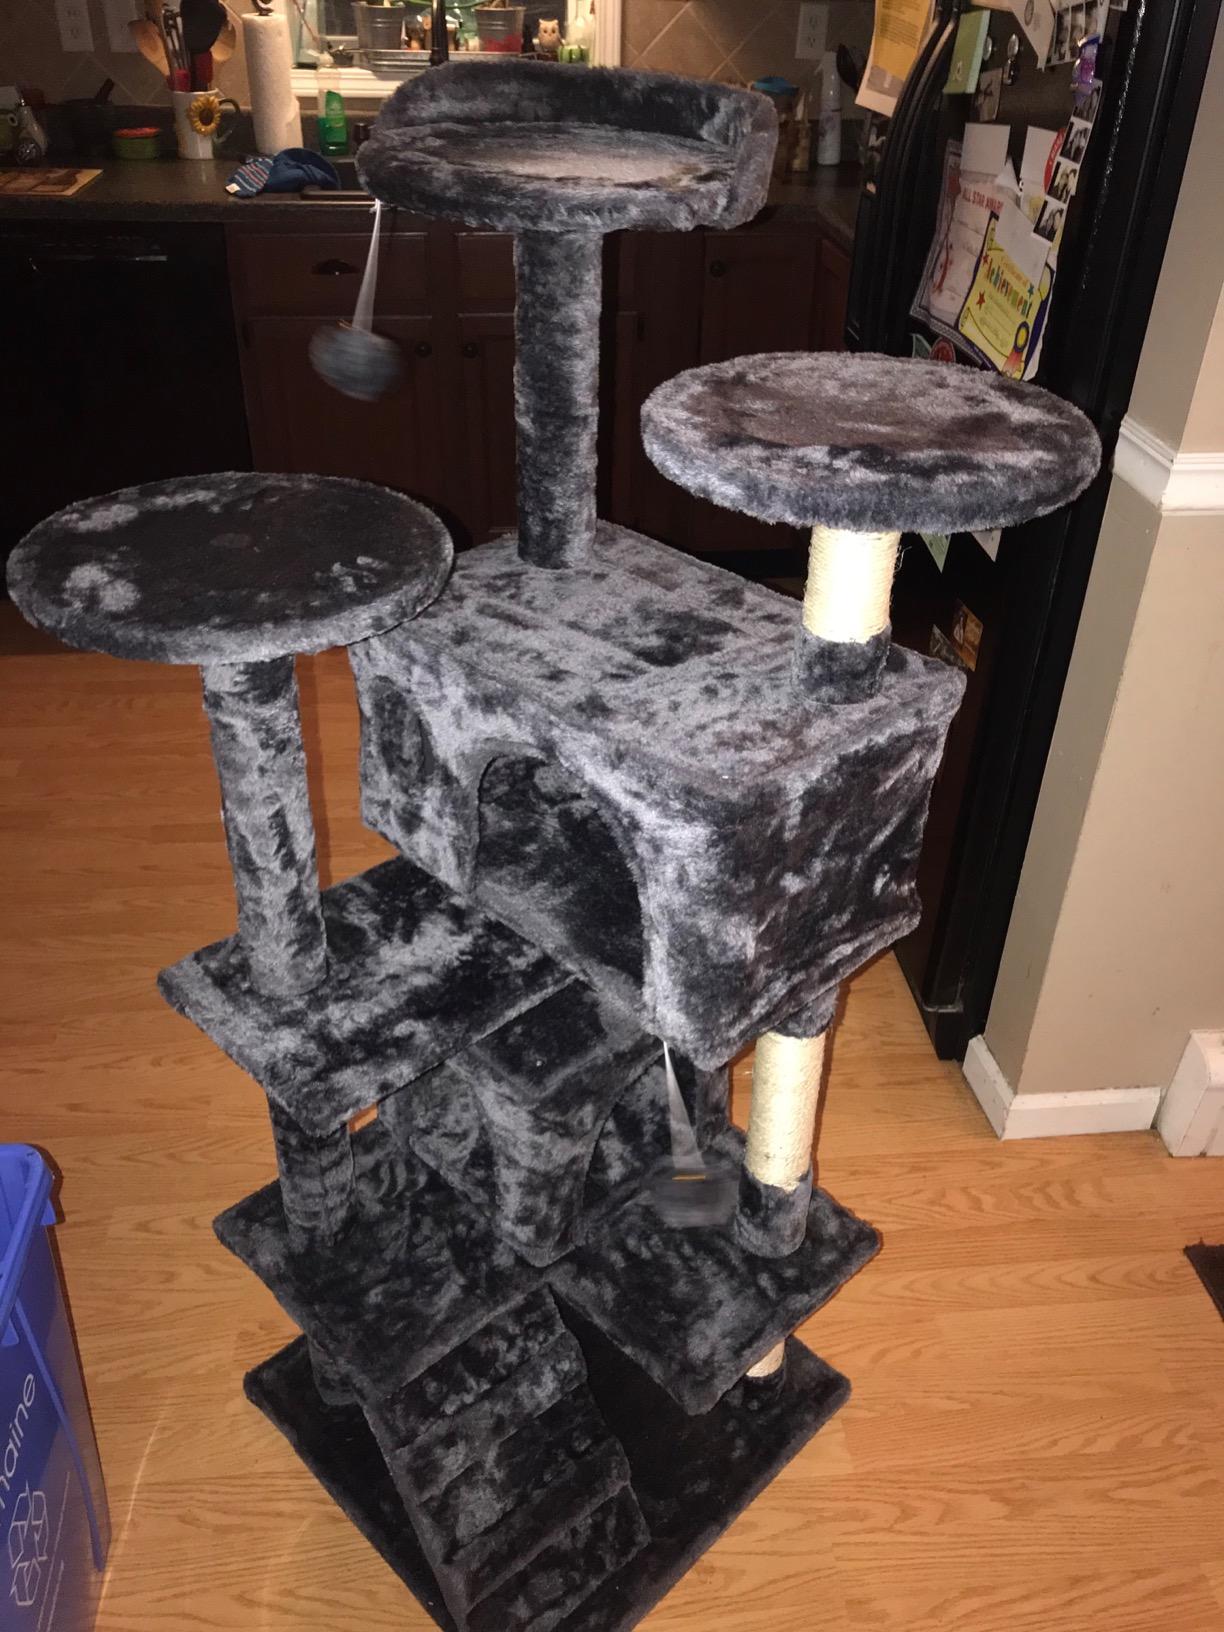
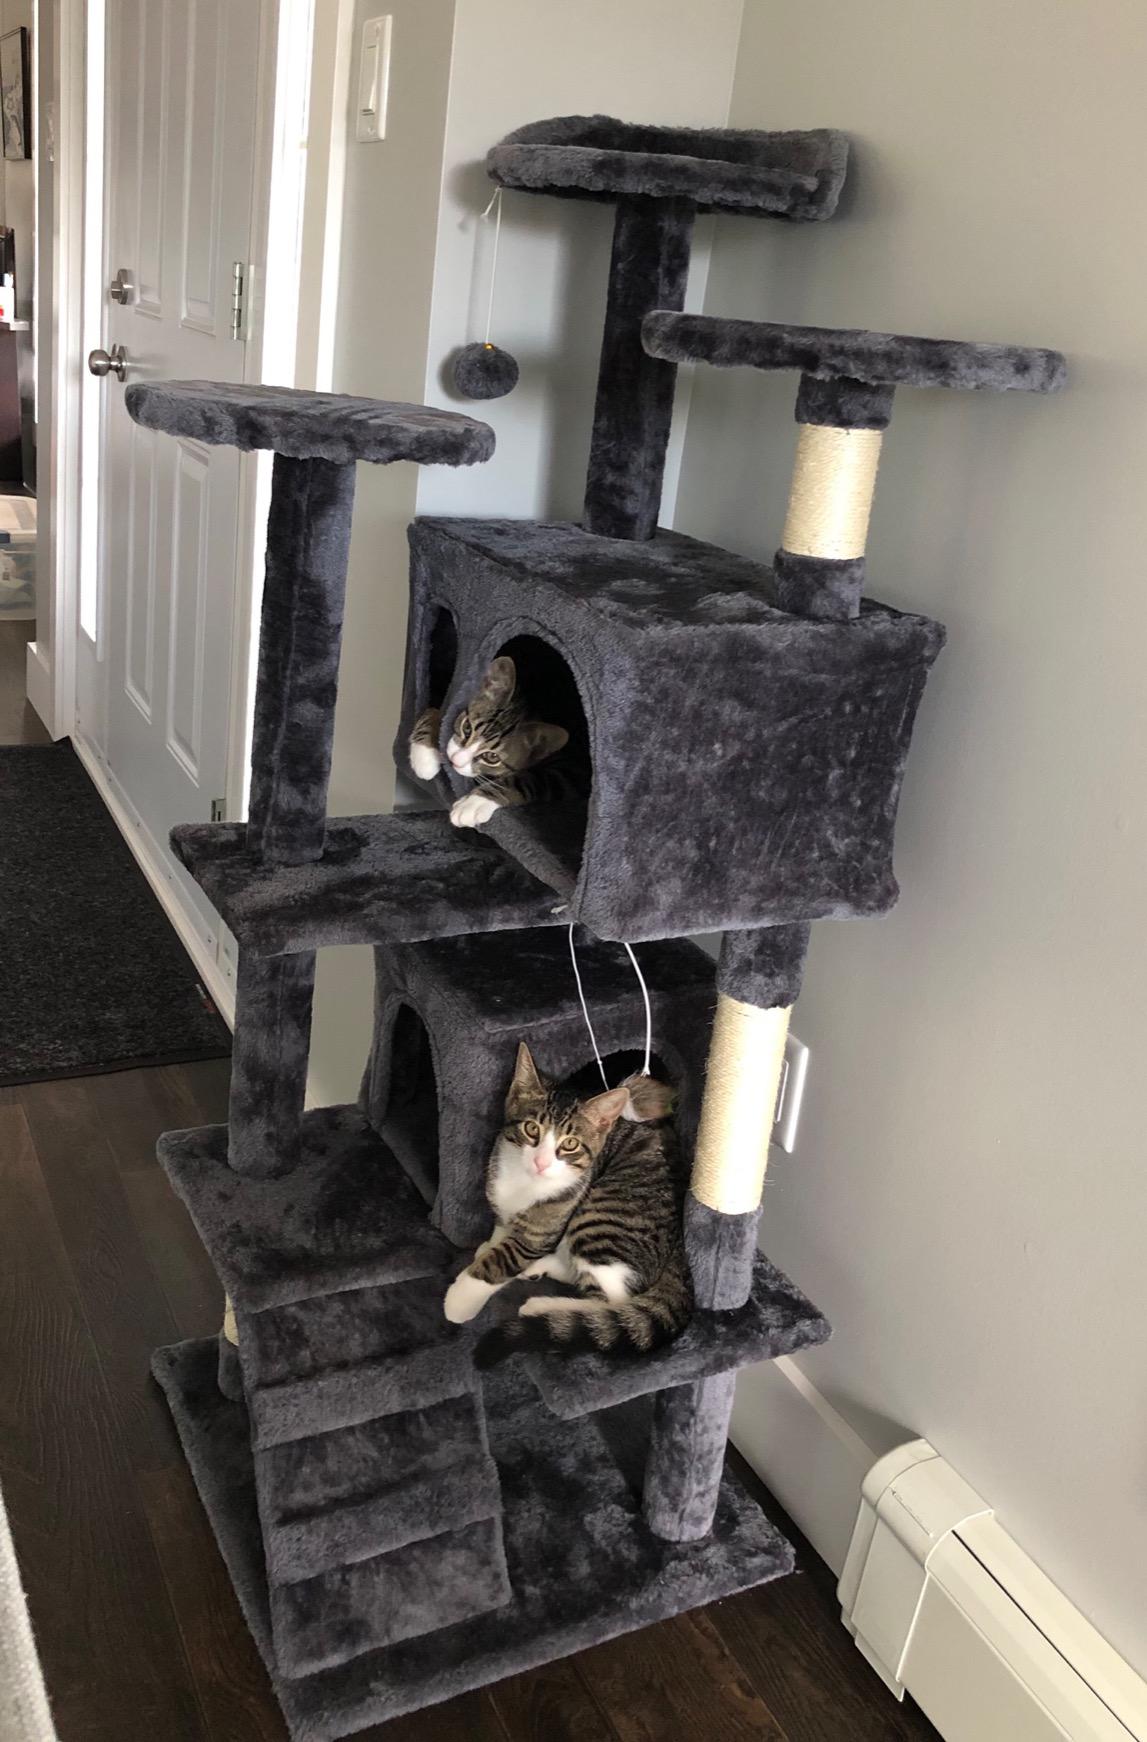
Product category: items_cat tree
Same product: yes